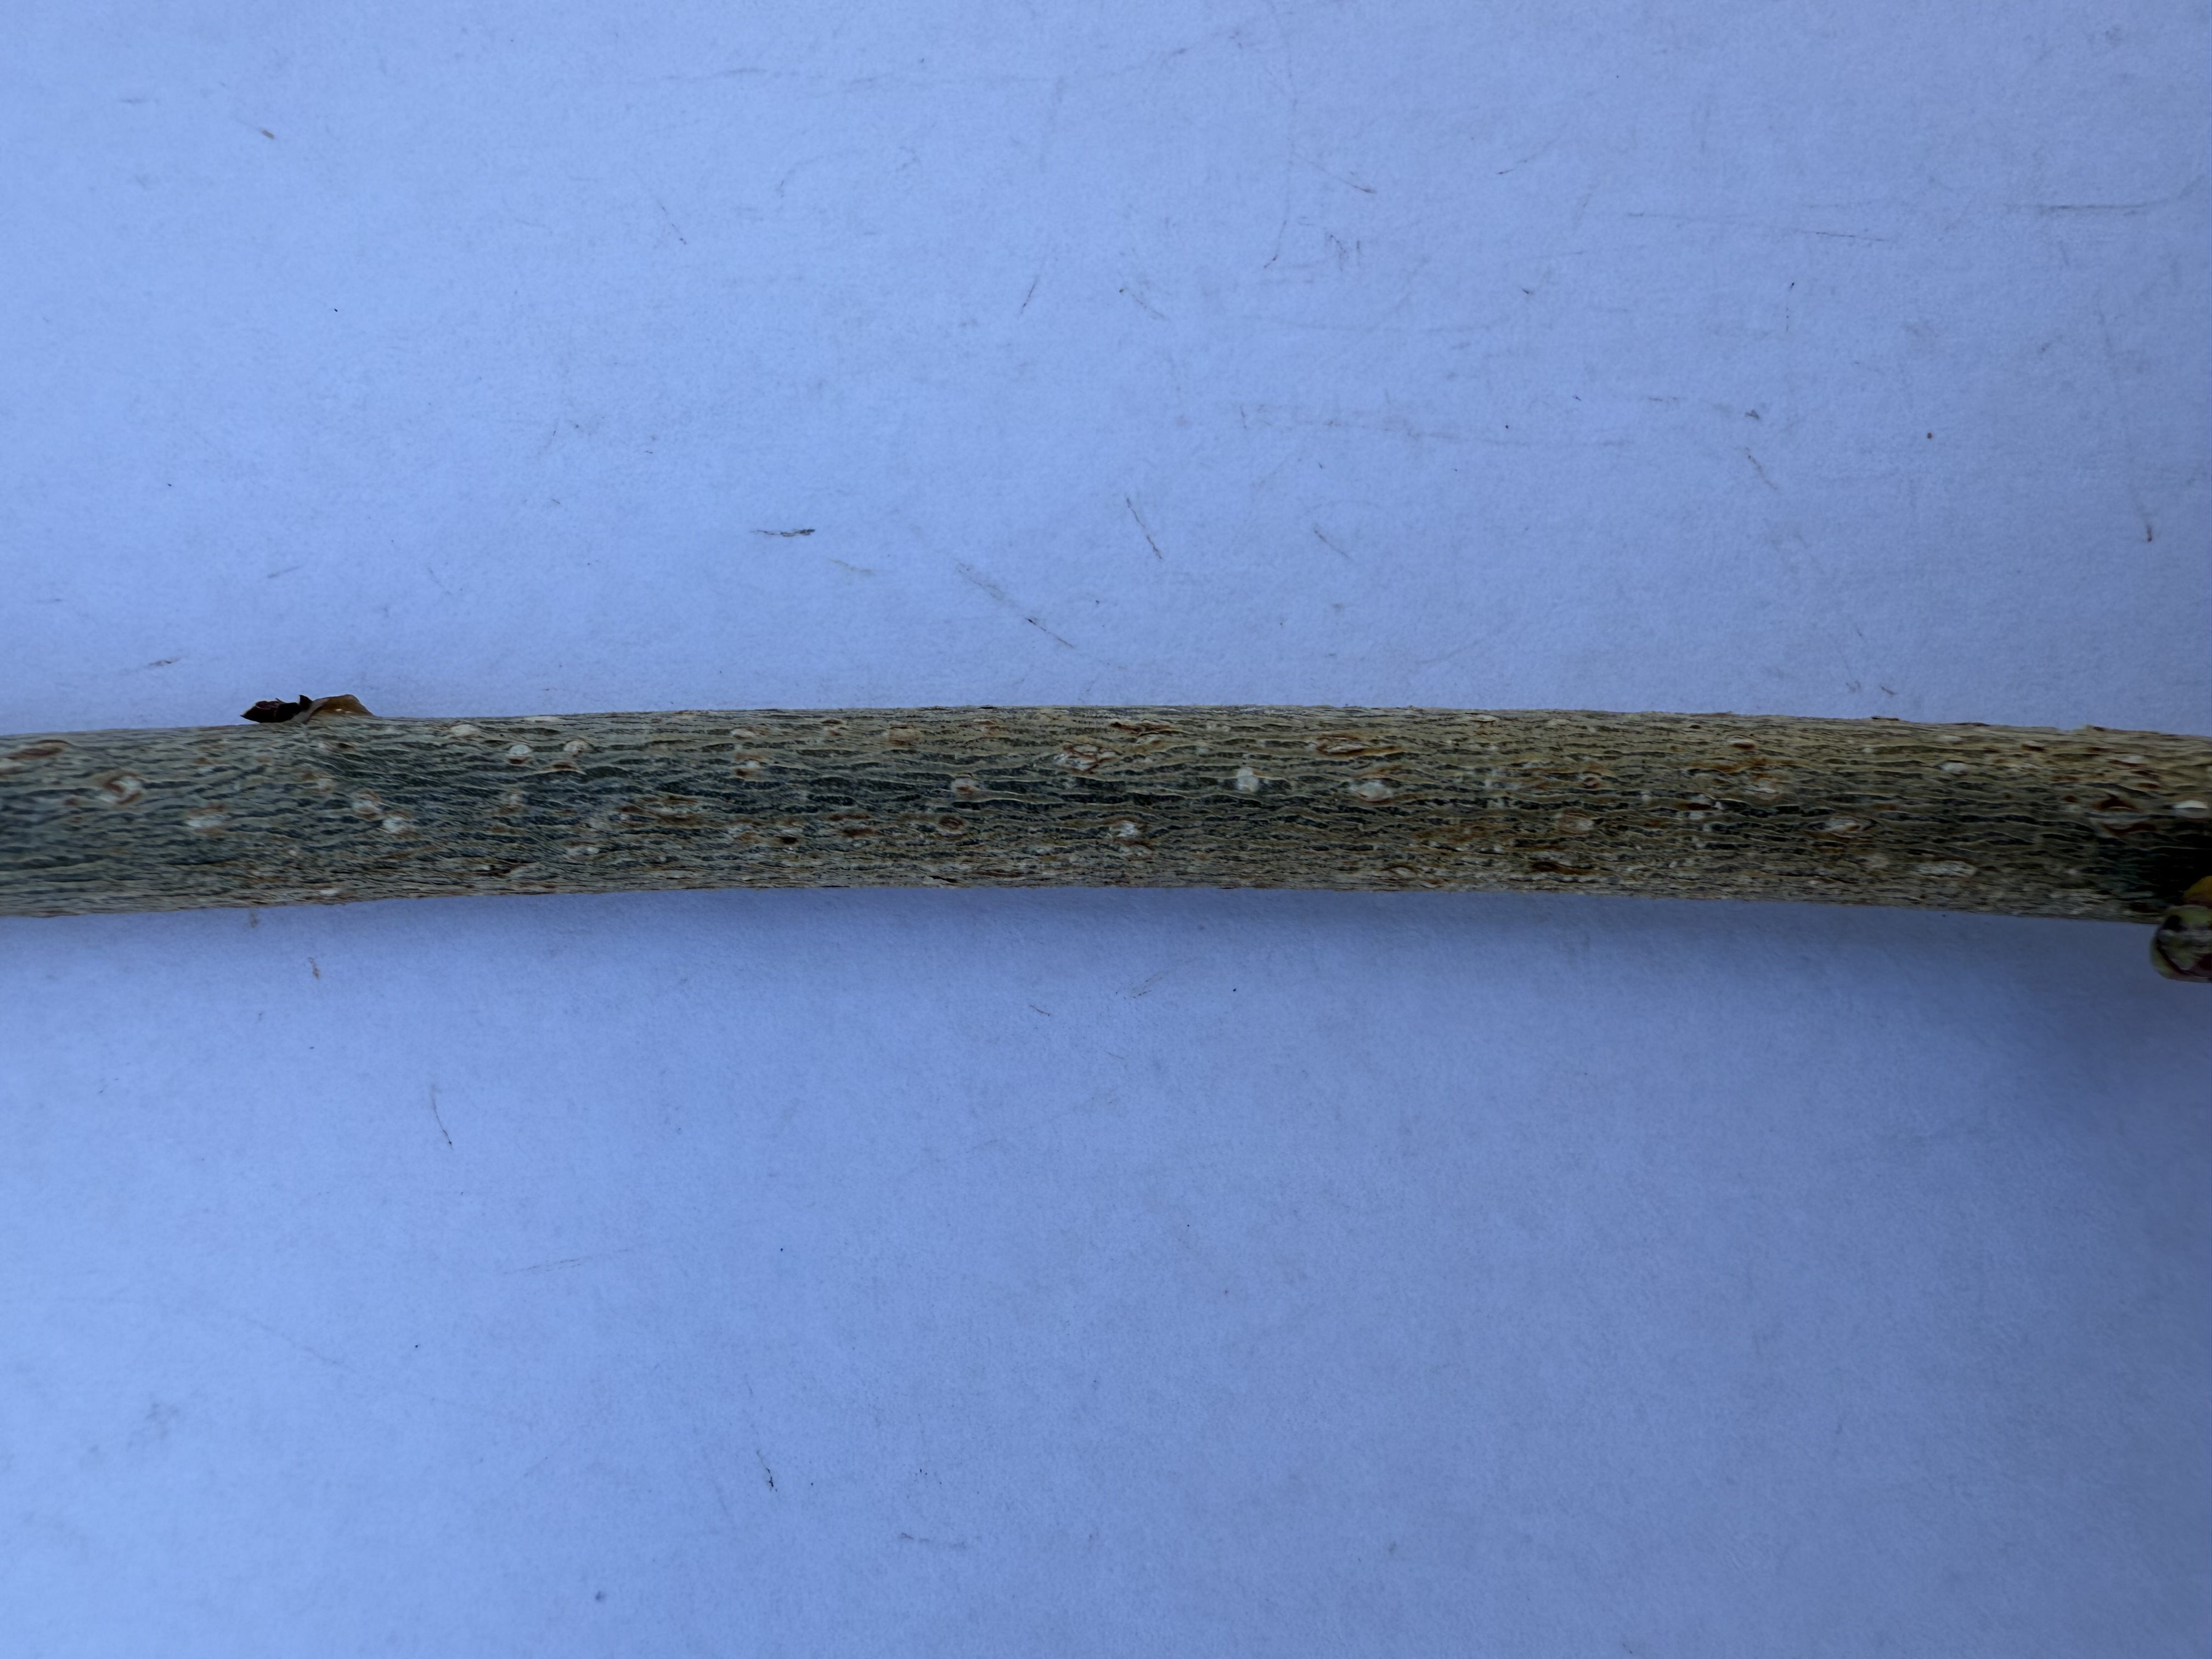
Variety: Hazelnut